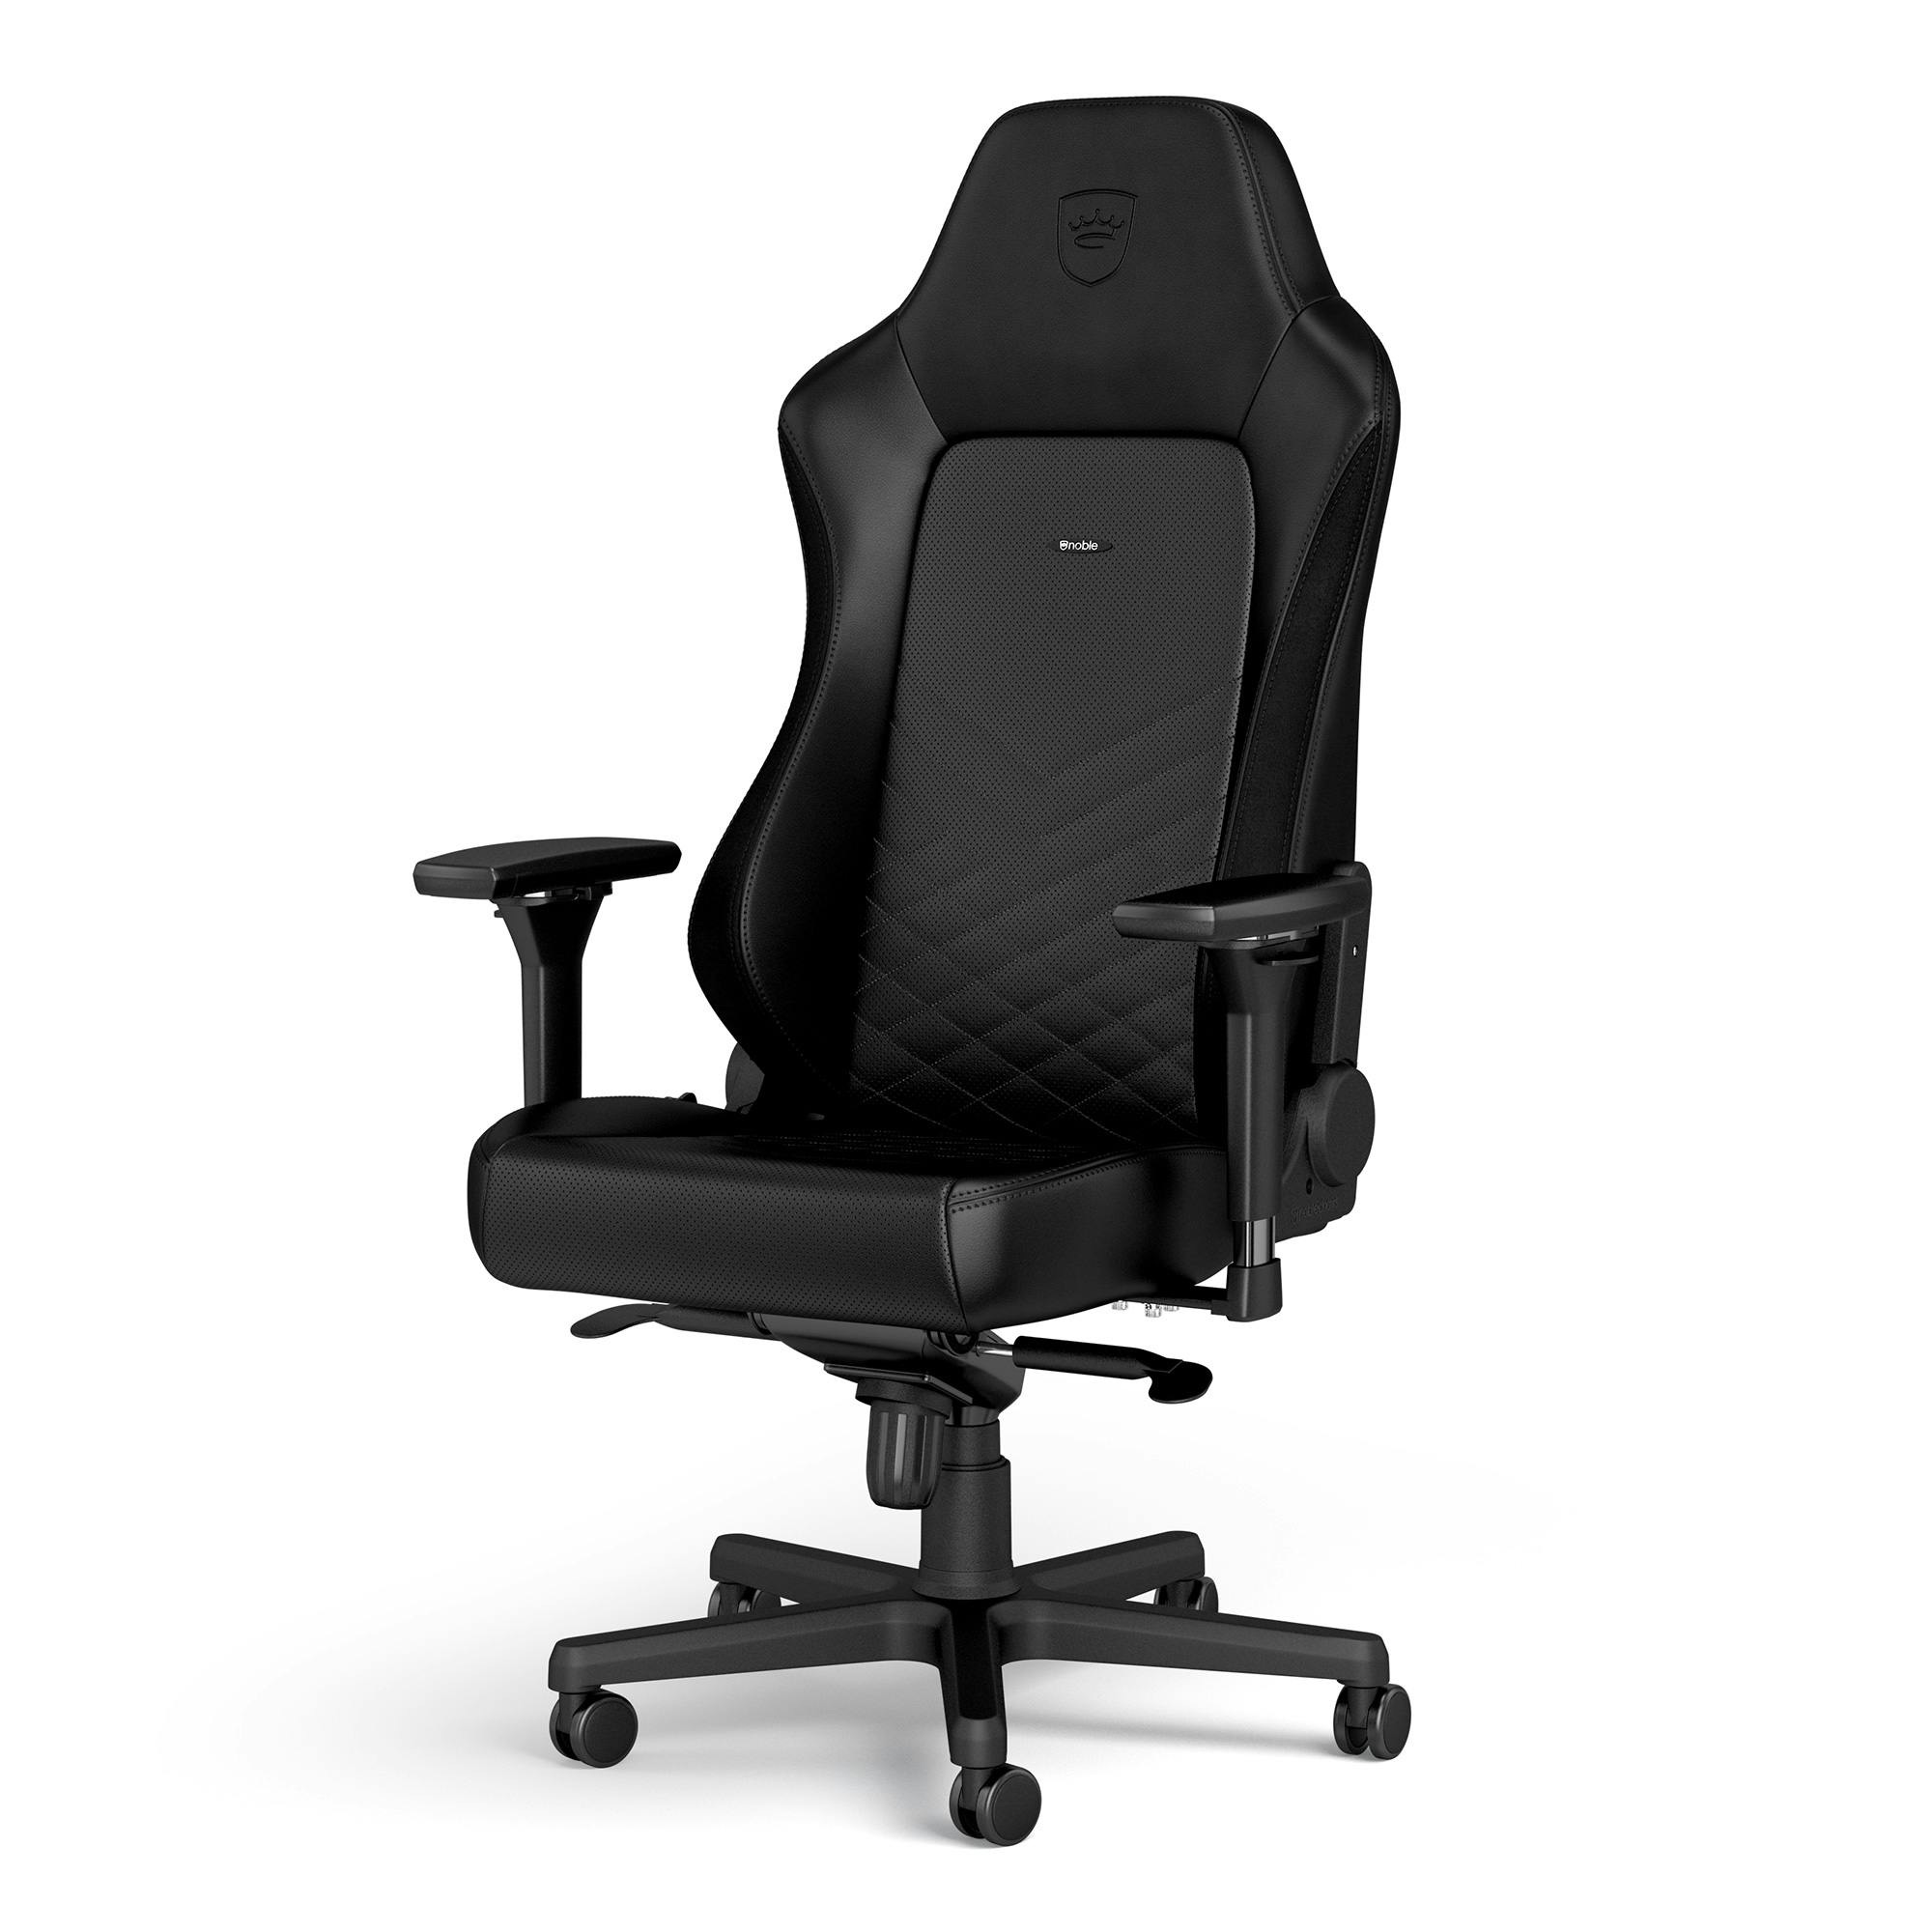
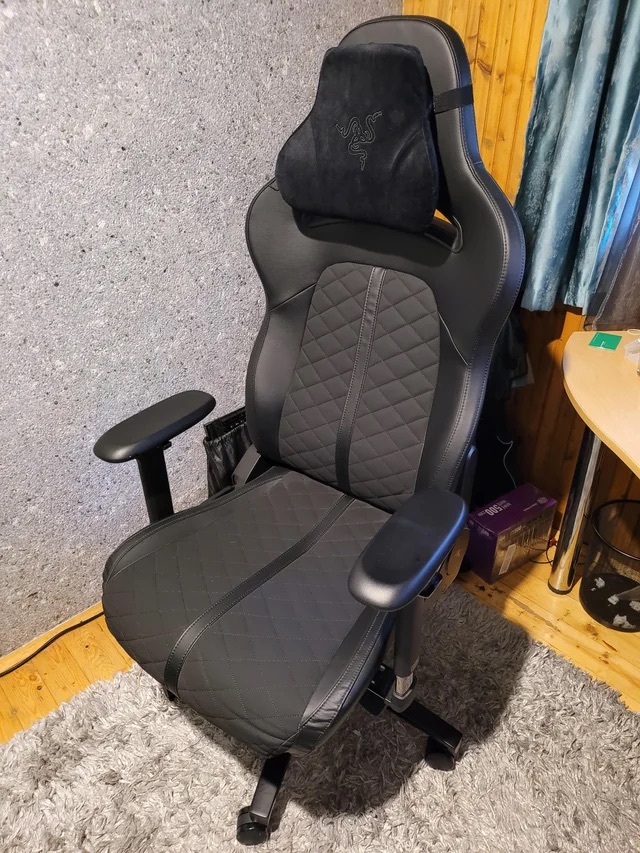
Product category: items_chair
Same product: no